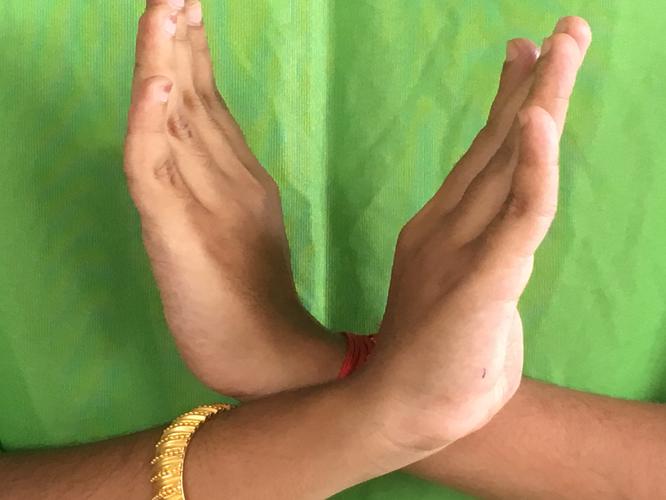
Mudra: Swastikam
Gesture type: double_hand